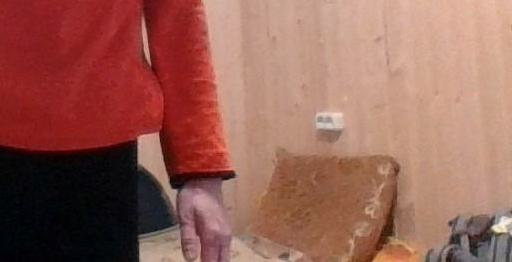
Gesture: no_gesture